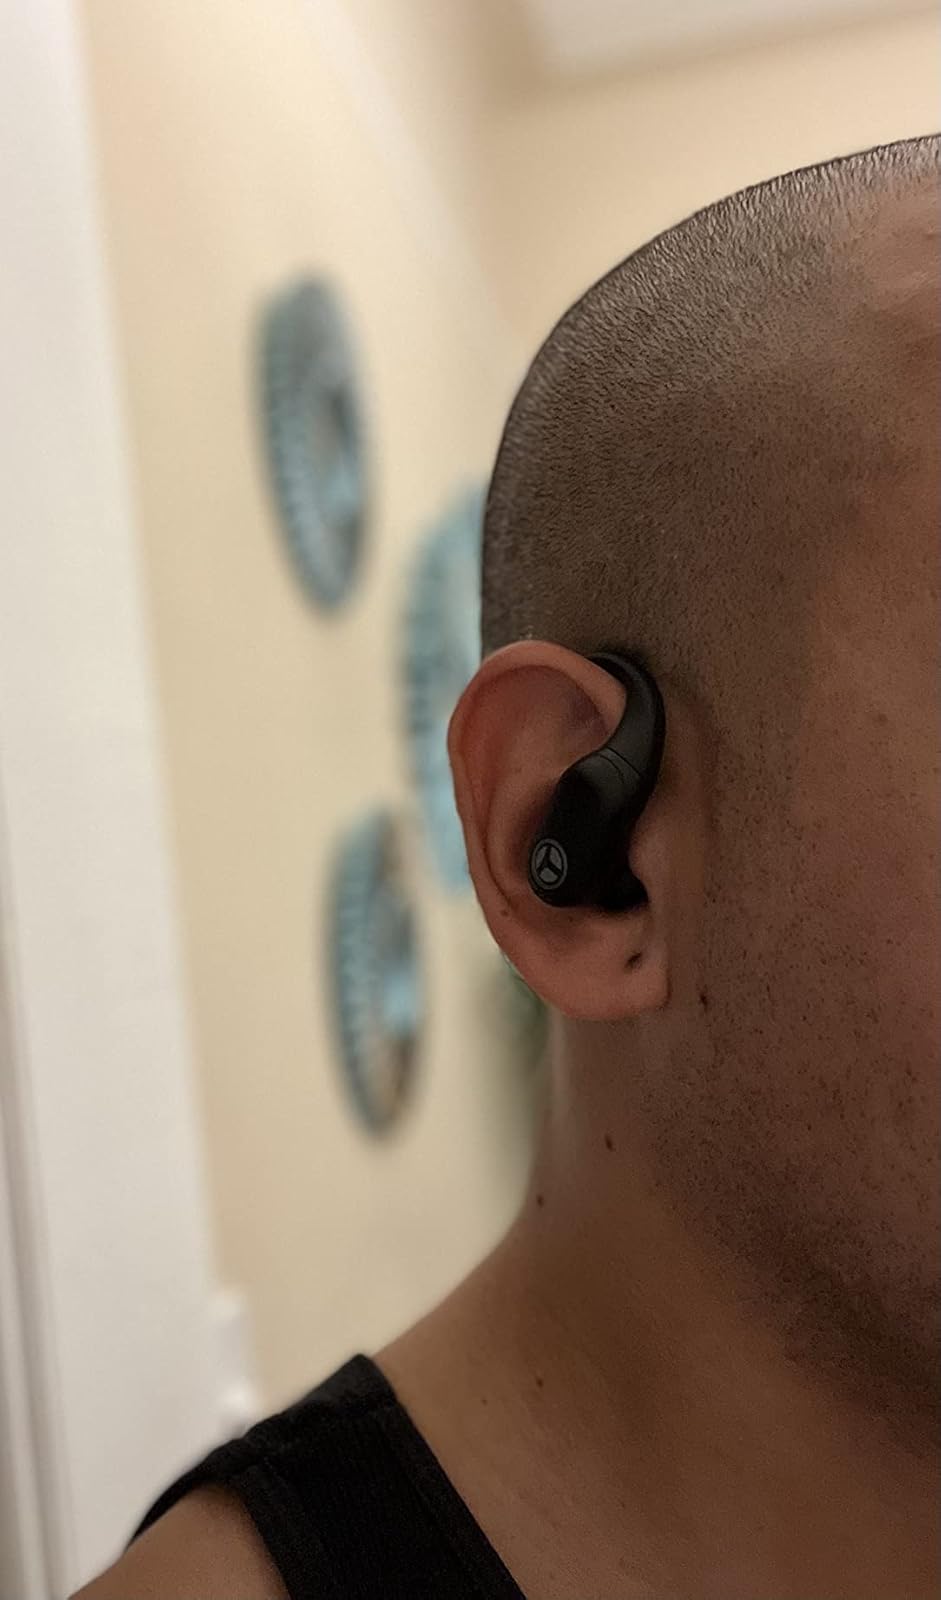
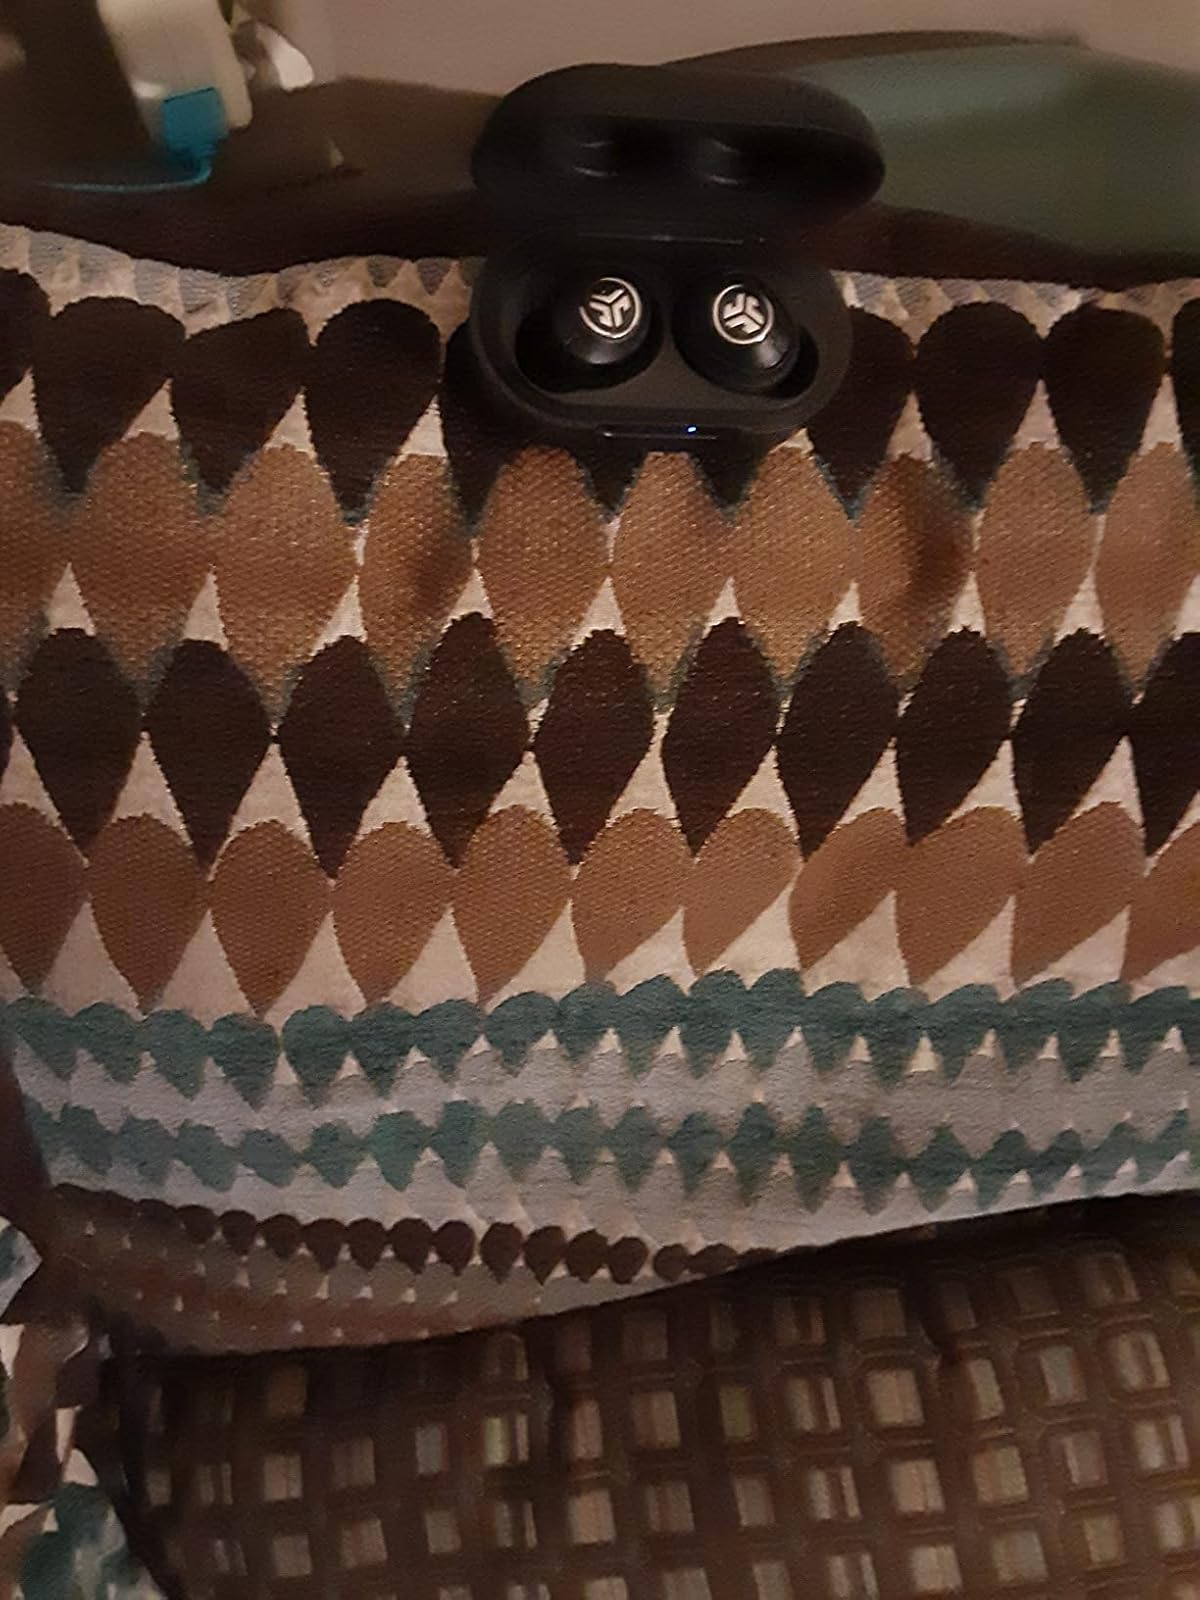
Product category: earbuds
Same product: no